Rolls-Royce R

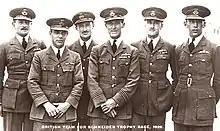
The 1929 British Schneider Trophy team. left to right Waghorn, Moon, Grieg, Orlebar, Stainforth and Atcherley.

Immediately after the 1929 Schneider Trophy contest Squadron Leader Augustus Orlebar, commanding officer of the High Speed Flight, set a new airspeed record of using Supermarine S.6, "N247."